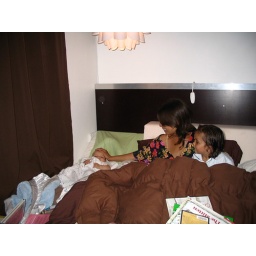
Mom and two boys in bed